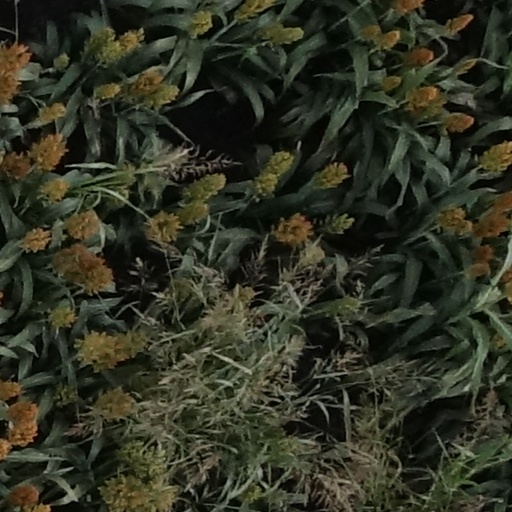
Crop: sorghum